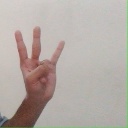
अक्षर: क्ष